Inappropriate sinus tachycardia

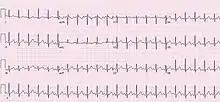
ECG of 33-year-old female showing sinus tachycardia at 132 bpm

Inappropriate sinus tachycardia (IST) is defined as sinus tachycardia that is not caused by identifiable medical ailments, a physiological reaction, or pharmaceuticals (a diagnosis of exclusion) and is accompanied by symptoms, frequently invalidating and affecting quality of life. IST symptoms include palpitations, chest discomfort, exhaustion, shortness of breath, presyncope, and syncope.